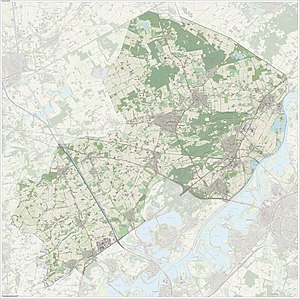
Leudal
Leudal er en kommune, beliggende i den sydlige provins Limburg i Nederlandene. Kommunens areal er på 164,87 km², og indbyggertallet er på 36.144 pr. 1. april 2016.